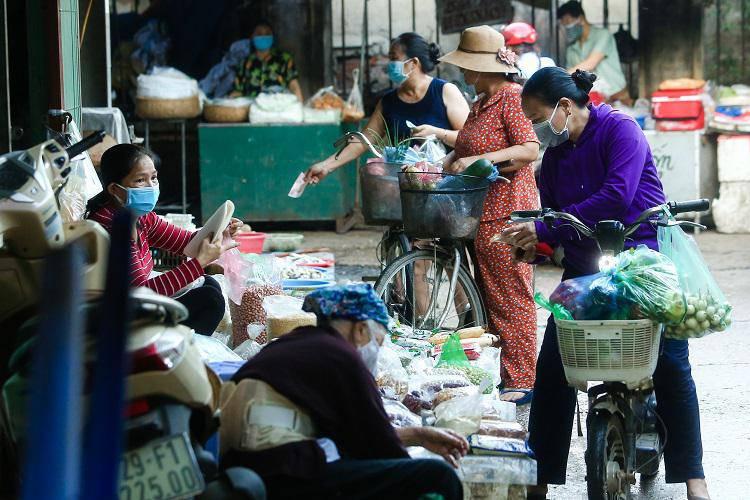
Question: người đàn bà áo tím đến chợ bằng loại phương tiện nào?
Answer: bà ấy đến chợ bằng xe đạp điện